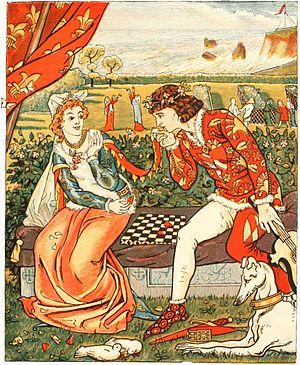
Le Conte du Franklin est l'un des Contes de Canterbury de Geoffrey Chaucer. Il figure à la fin du Fragment V, après le Conte de l'écuyer, et pourrait précéder le Conte du médecin.